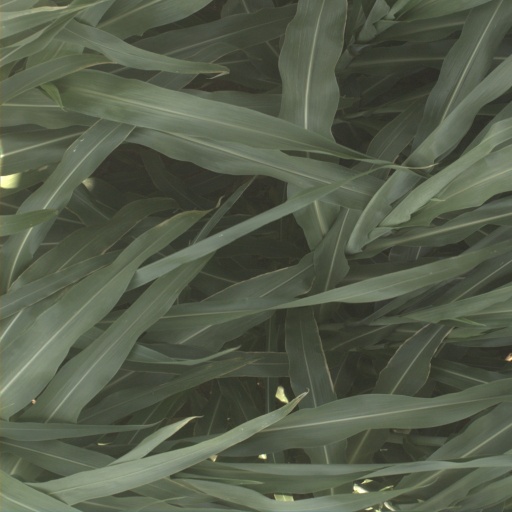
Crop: sorghum